Boeing P-8 Poseidon

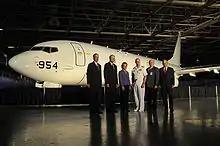
The rollout of the P-8 on 30 July 2009

The P-8 is to replace the P-3. Initially, it was equipped with legacy systems with later upgrades to incorporate newer technology. The Government Accountability Office credited the incremental approach with keeping the project on schedule and on budget. The Naval Air Systems Command (NAVAIR) deleted the requirement for the P-8A to be equipped with magnetic anomaly detection (MAD) equipment as a weight reduction measure, improving endurance. A hydrocarbon sensor detects fuel vapors from diesel-powered submarines and ships.